Kim Jones (designer)

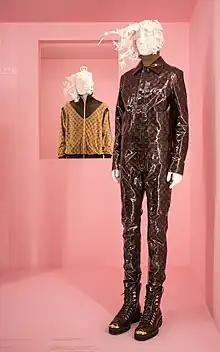
An ensemble by Jones for Louis Vuitton [right] on display at The Met's exhibit ""

Born in London, Jones spent his childhood in Ecuador, the Caribbean, and Africa, following his father's job as a hydrologist.